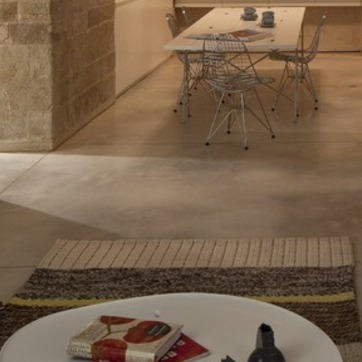
Material: stone